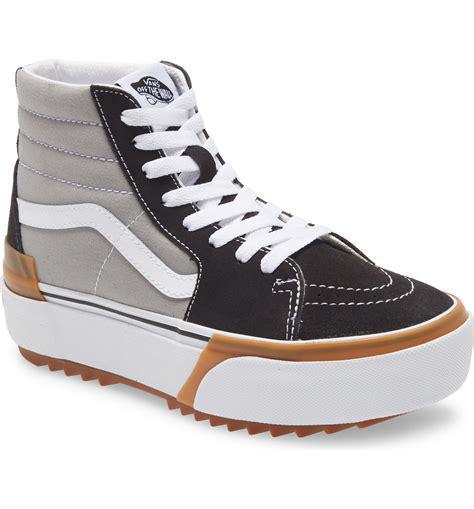
Brand: Vans
Model: Era